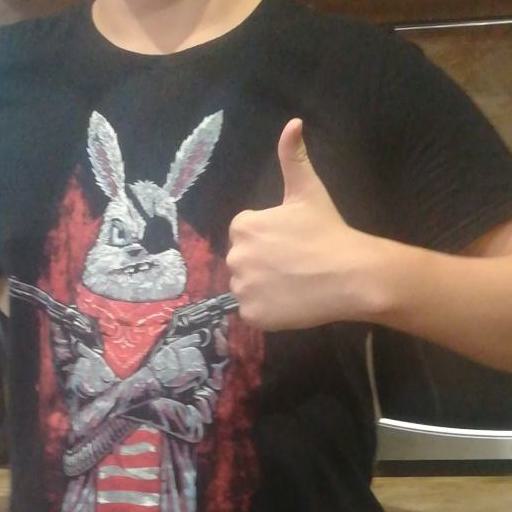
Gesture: like